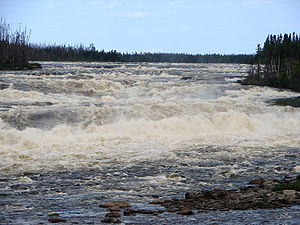
Canadas længste floder / Liste
A medium-sized river plunges down rapids surrounded by forests.
Blandt Canadas længste floder er der 47 som er over 600 km lange.